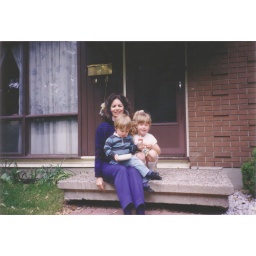
Cathy McJannet sitting on the doorstep of their home just over the road from our old house.